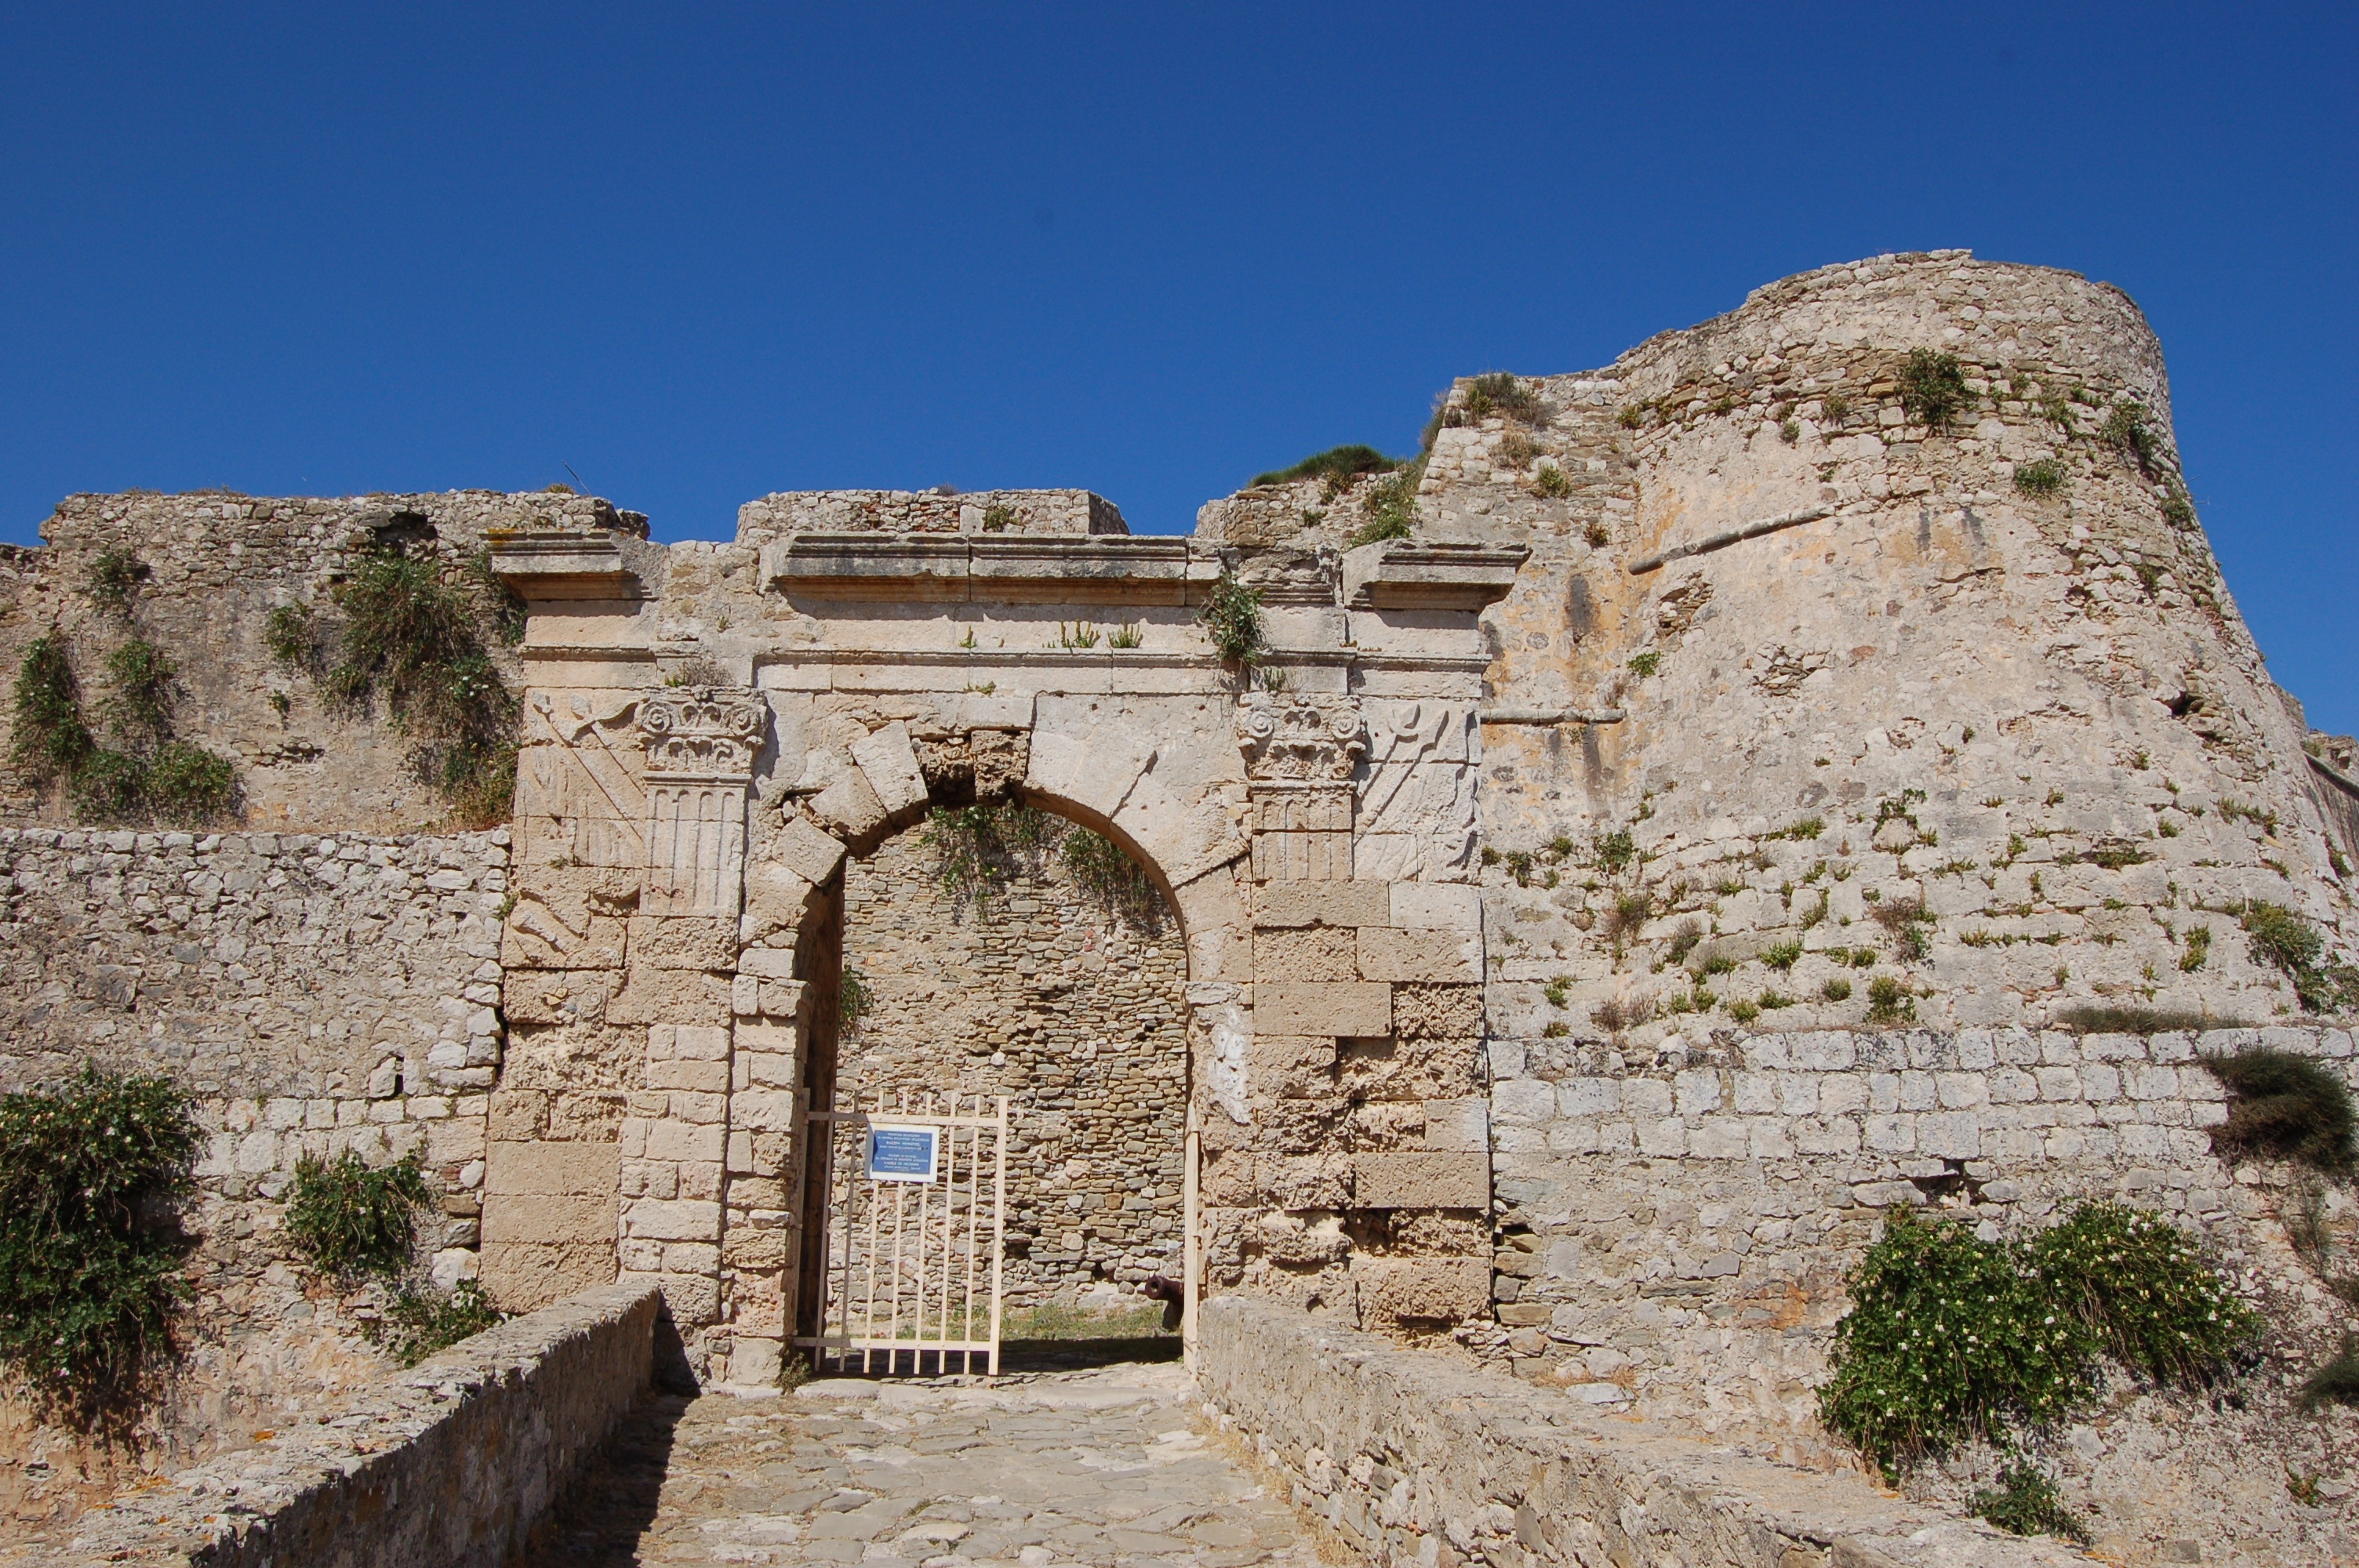
rock, building, wall, monument, castle, fortification, tourism, temple, ruins, monastery, greece, history, middle ages, wadi, archaeological site, unesco world heritage site, historic site, ancient history, ancient roman architecture, maya civilization, methoni